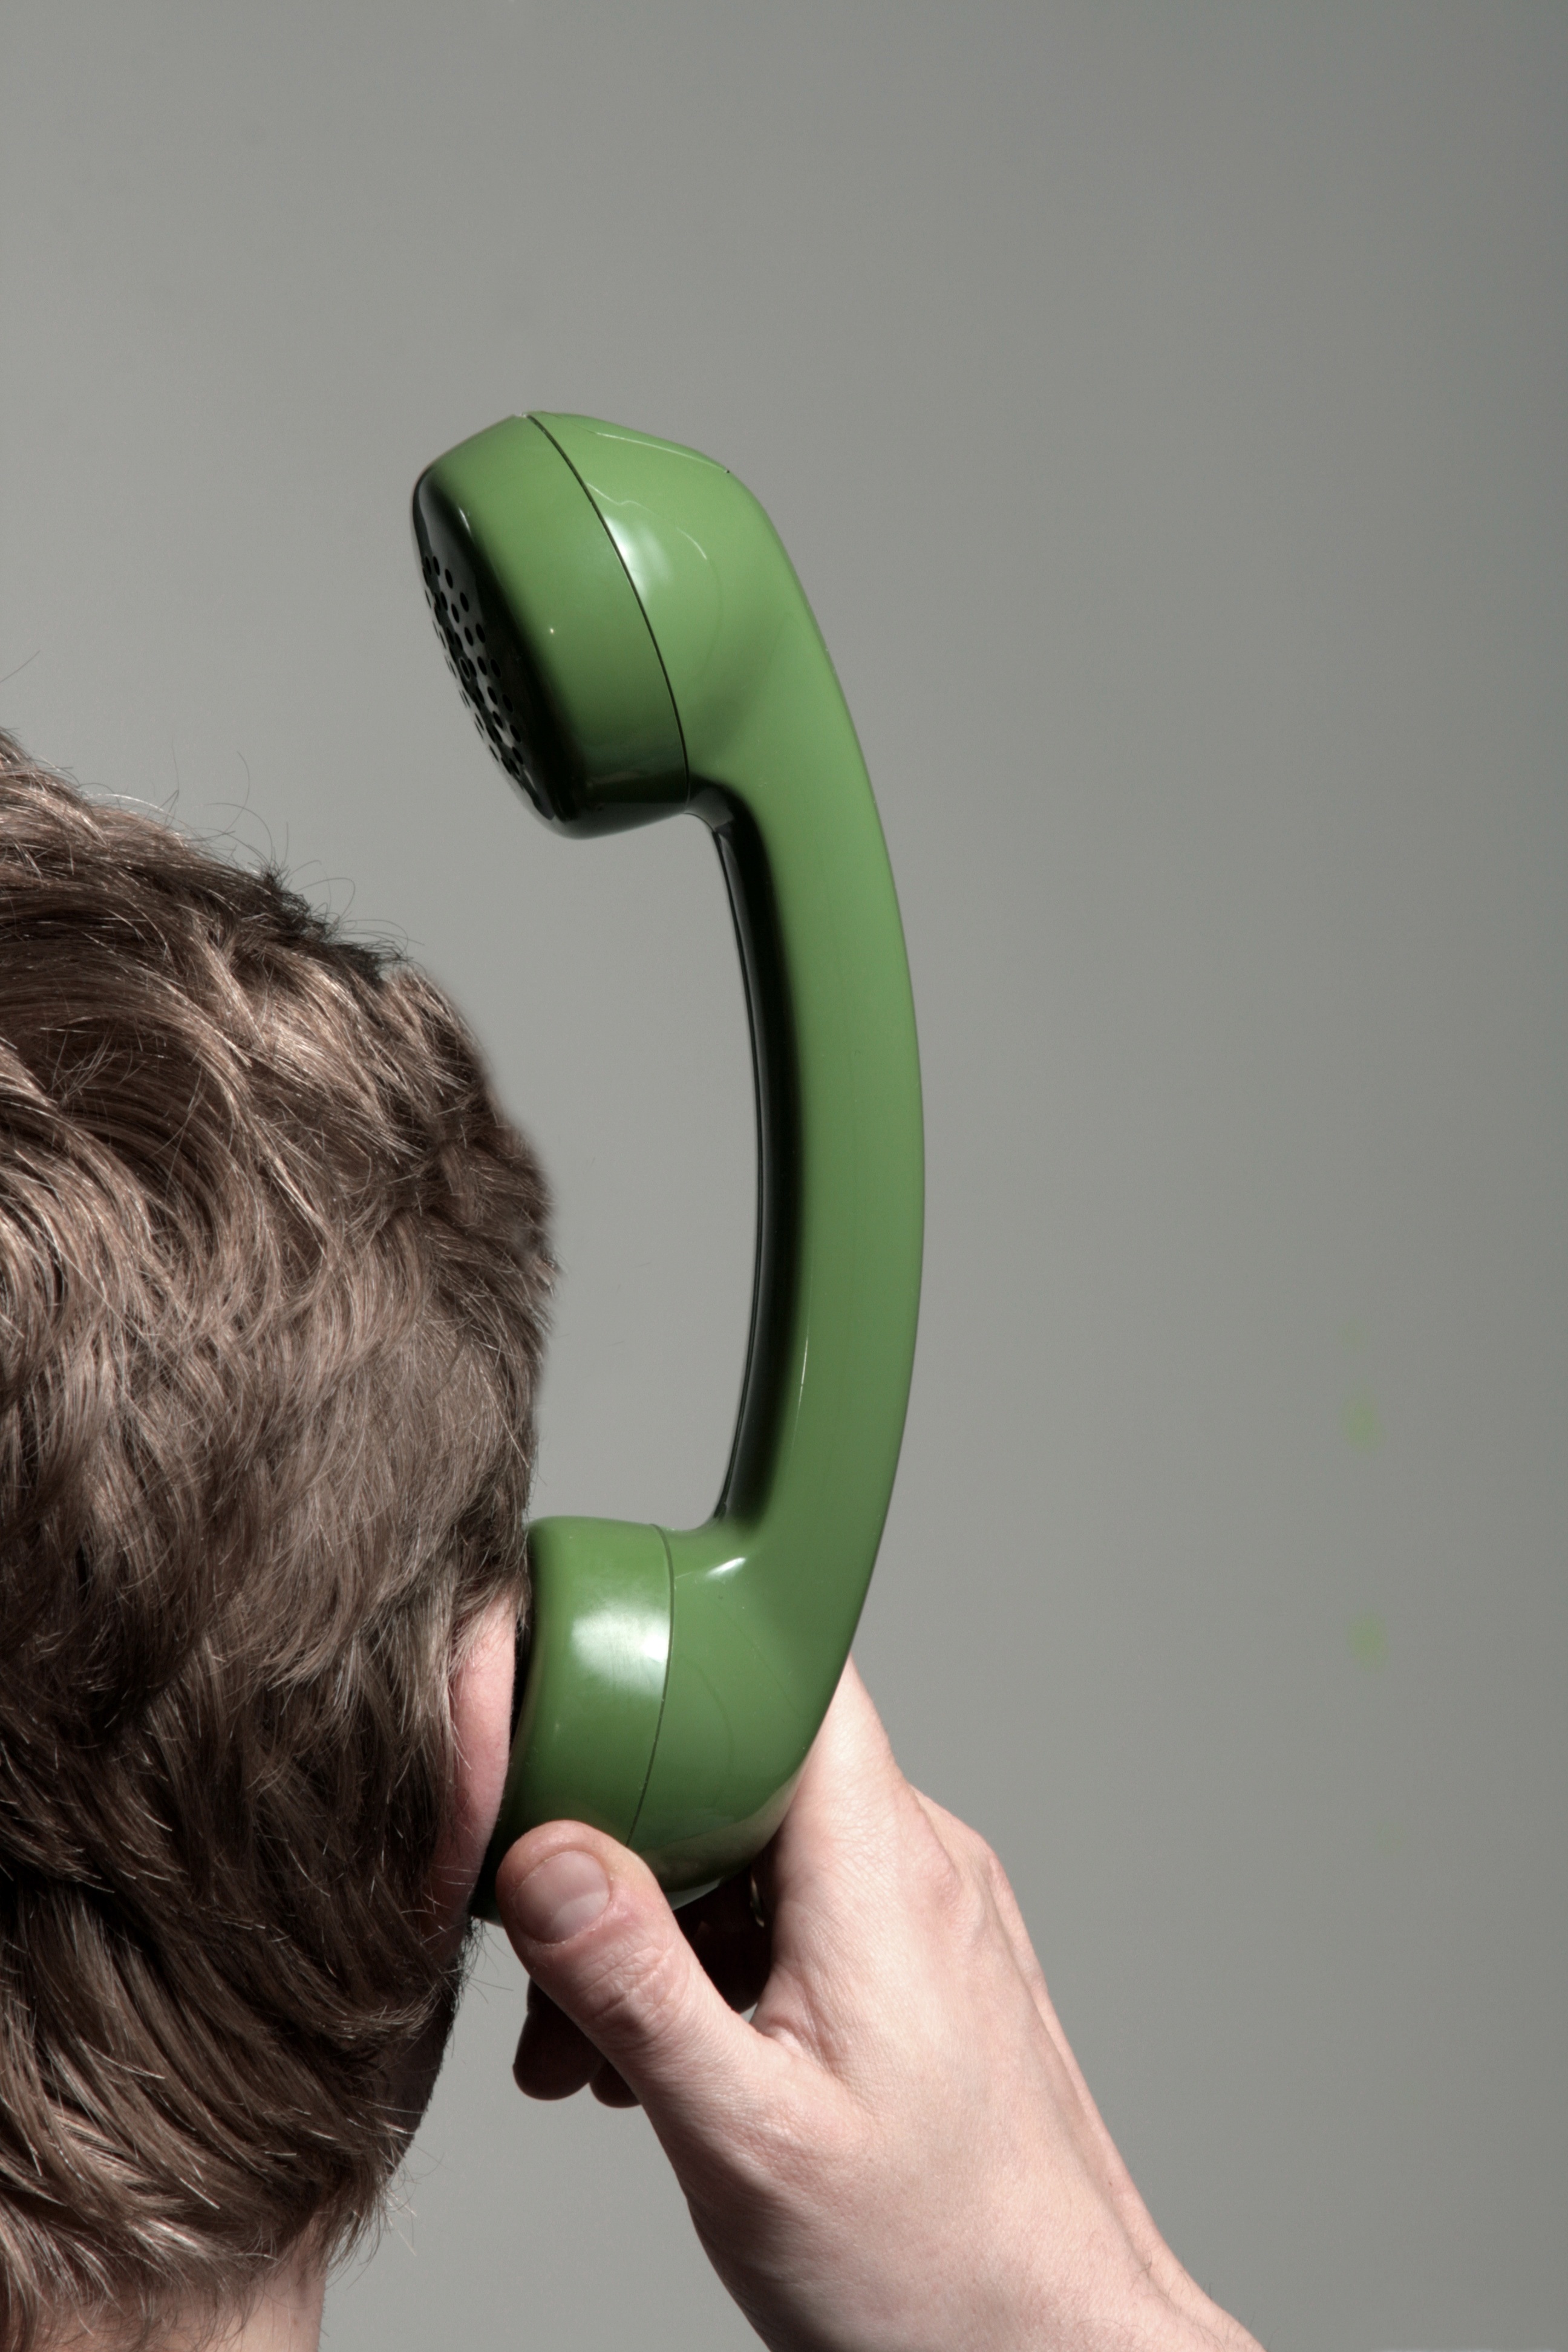
hand, man, person, technology, male, green, phone, office, communication, gadget, business, ear, arm, muscle, human body, headphones, head, funny, organ, stylish, workplace, error, listeners, audio equipment, no connection